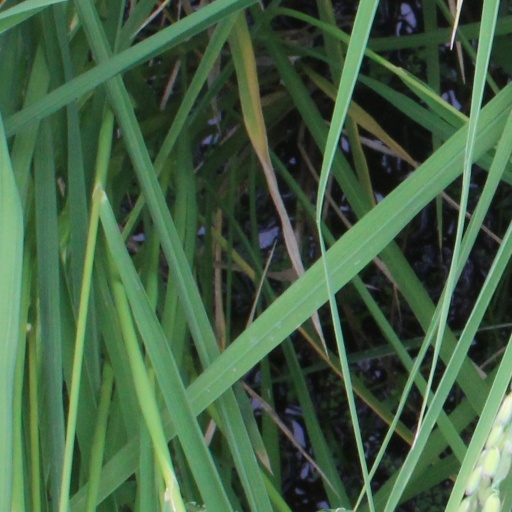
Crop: rice